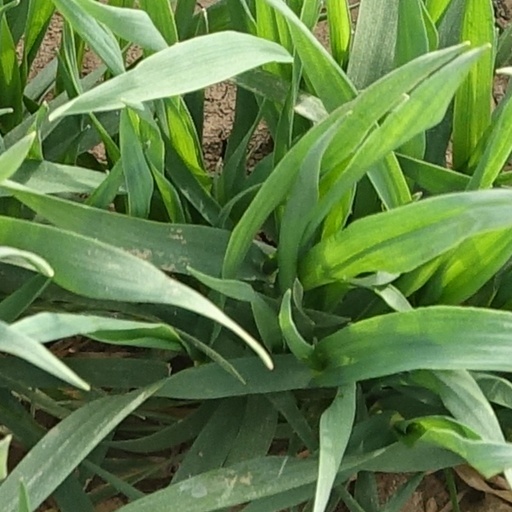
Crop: wheat